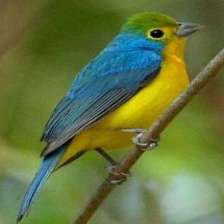
Species: ORANGE BRESTED BUNTING
Scientific name: PASSERINA LECLANCHERII
ImageNet parent category: indigo_bunting